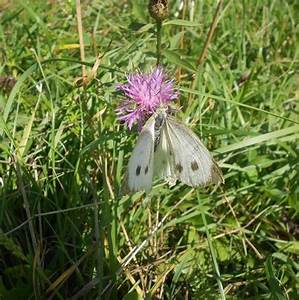
Label: butterfly